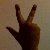
The image shows a hand gesture representing the number 3 in Indian Sign Language.